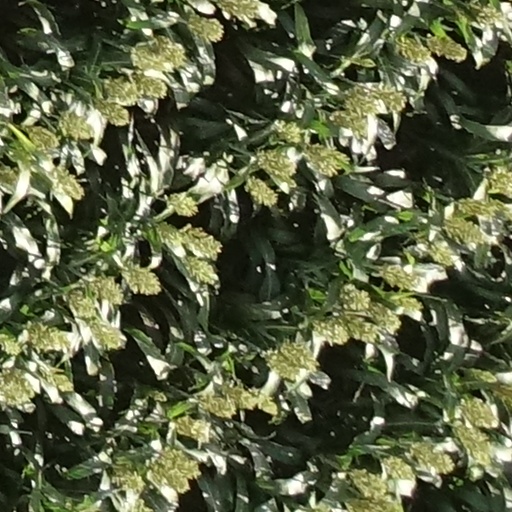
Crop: sorghum